World Expo 88

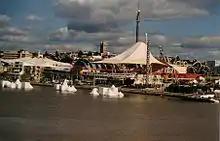
World Expo 88 – showing sunsails and monorail

A Von Roll MkII monorail was constructed for World Expo 88 to take visitors quickly around the Expo site. Costing A$12 million, it consisted of 2 stations at either end of the site, of track and 4 nine-carriage trains. The route included going through the Queensland Pavilion, across the Pacific Lagoon and beside the Brisbane River. The system was able to carry 44,000 passengers per day. Following Expo, one of the trains and some track joined the existing Sea World Monorail System at Sea World on the Gold Coast. The other three trains were bought back by Von Roll and are now running at the German theme park Europa-Park in Rust since 1995.